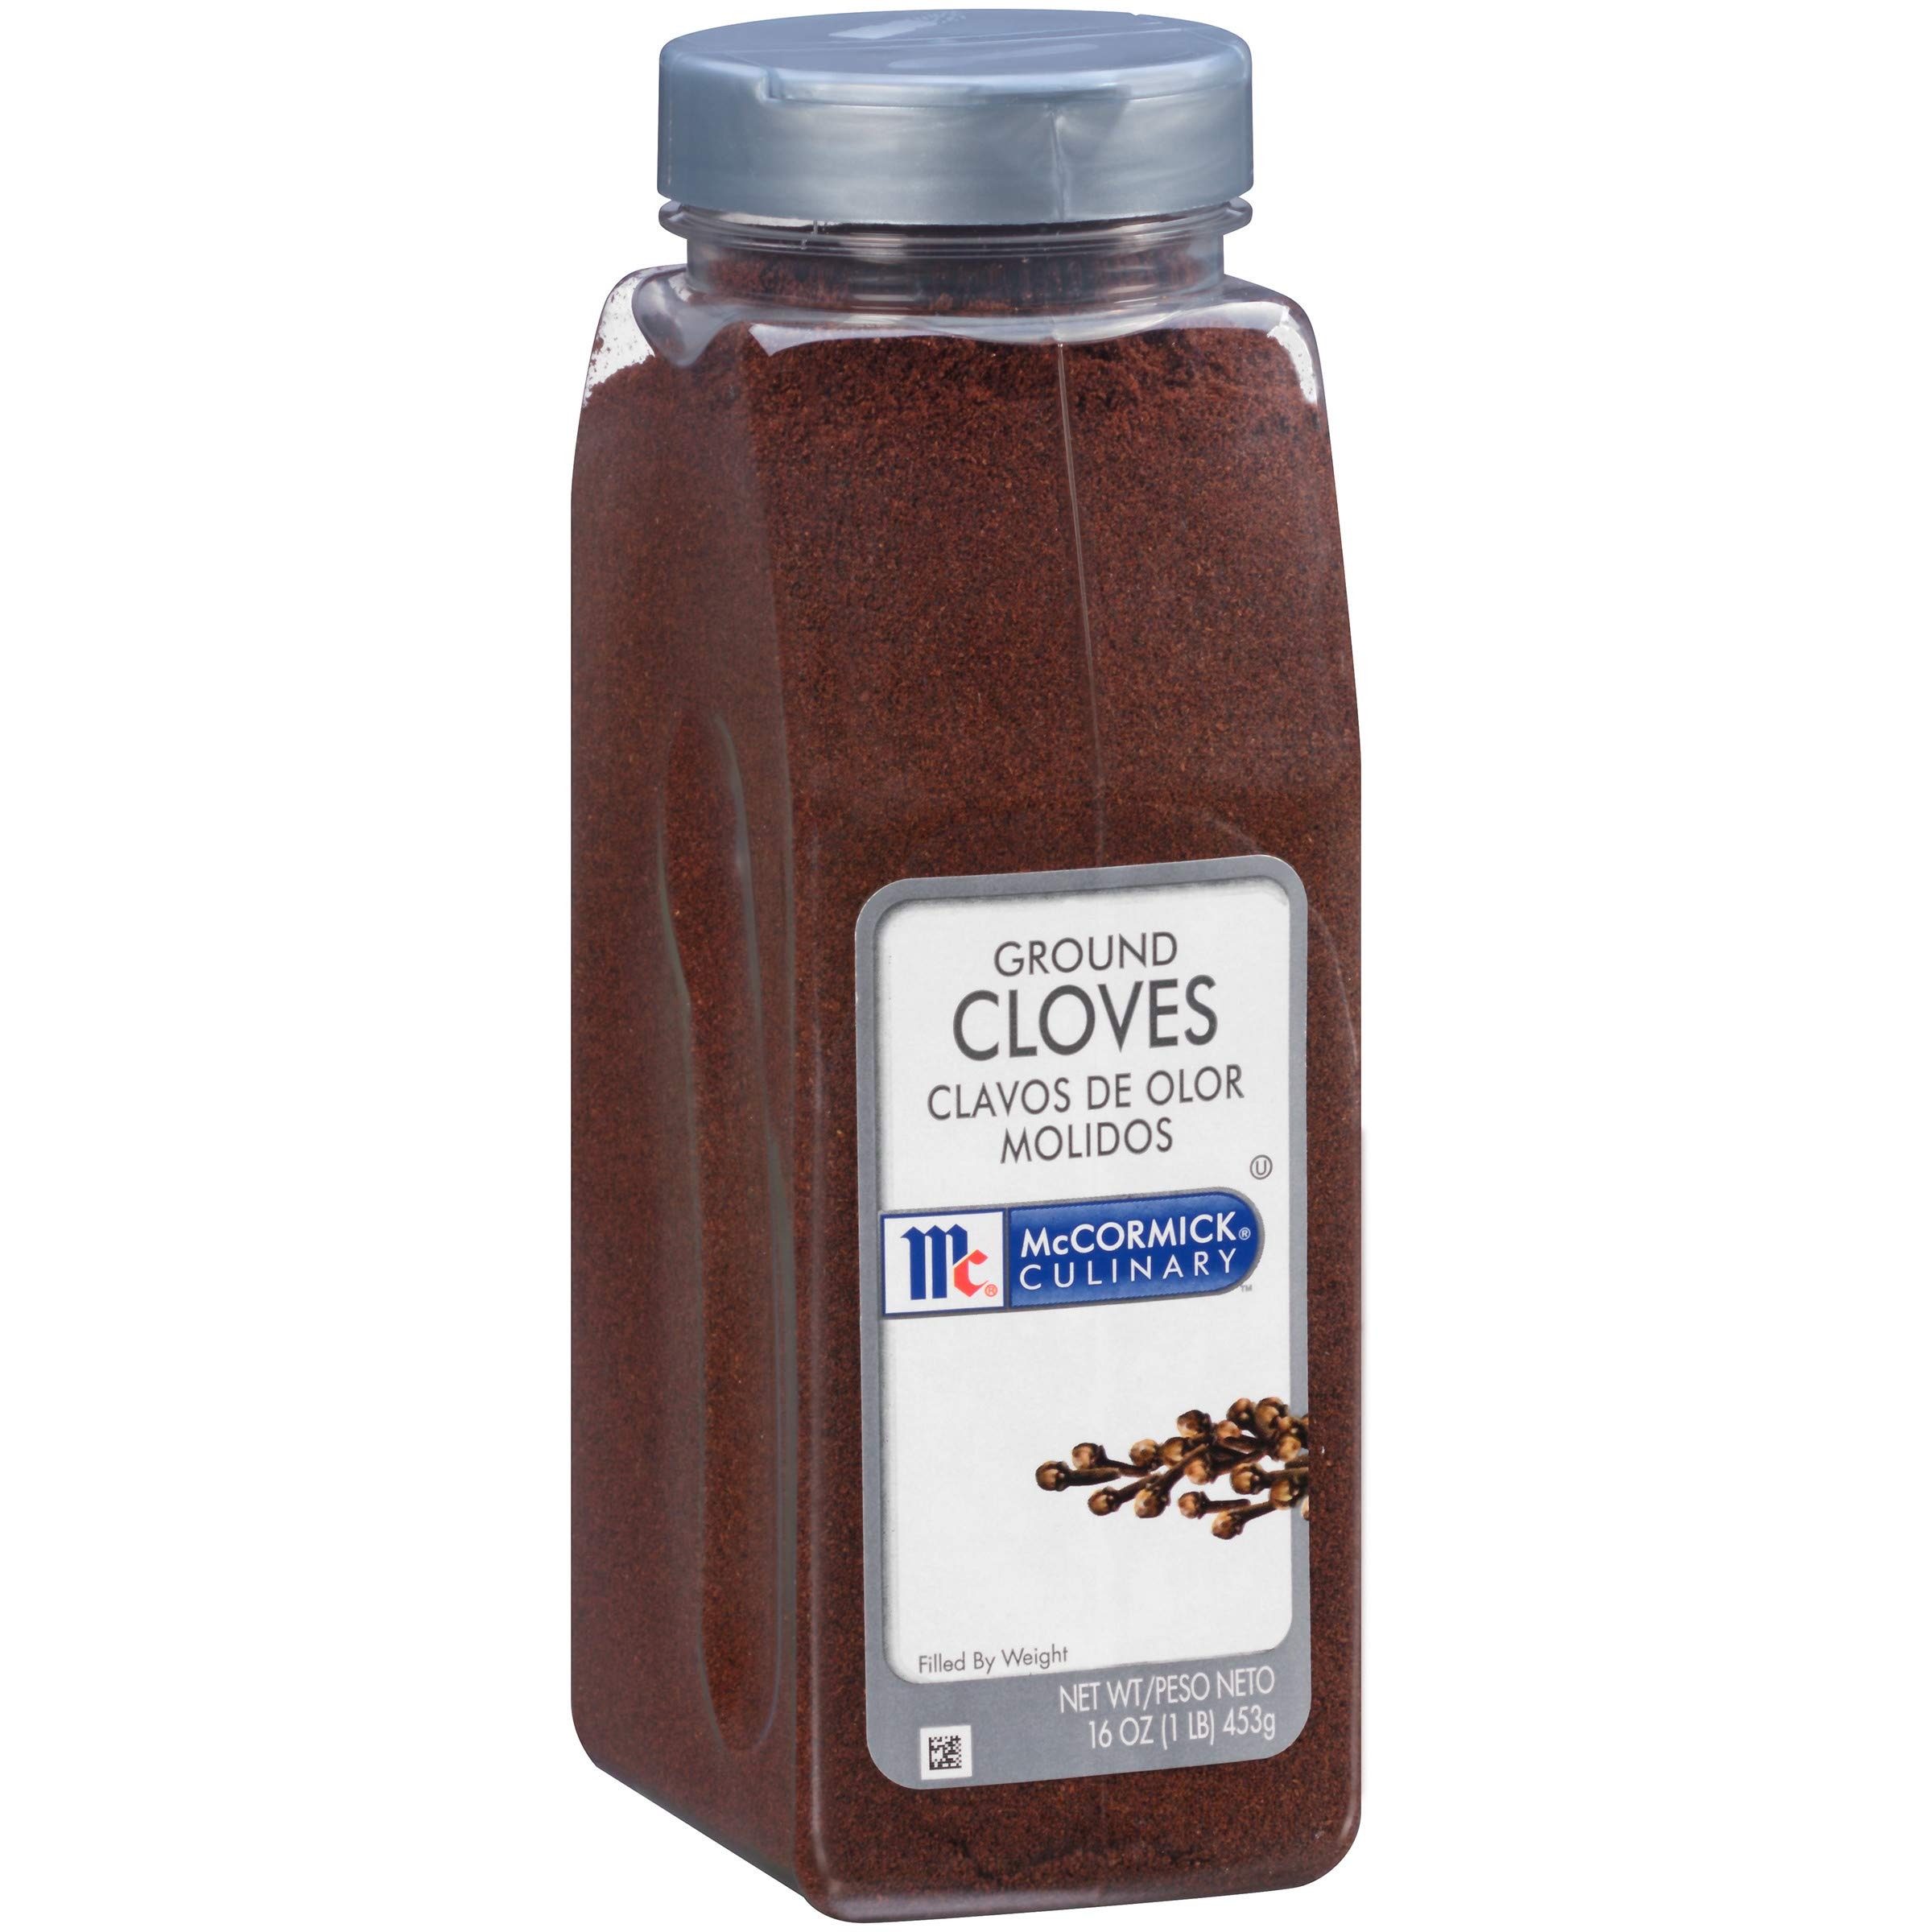
Item Name: McCormick Culinary Ground Cloves, 16 oz - One 16 Ounce Container of Ground Cloves Powder for Sweet, Pungent Flavor, Use in Cakes, Cookies, Gingerbread, Stews, Sauces and More
Bullet Point 1: SWEET, PUNGENT FLAVOR: McCormick Culinary Ground Cloves are a versatile spice that adds a strong, pungent flavor that is both sweet and bitter to everything from desserts to glazed hams
Bullet Point 2: PREMIUM, PURE BLEND: Carefully sourced whole cloves are ground into a fine texture, making it easy to deliver pure, consistent flavor in your guests' favorite recipes
Bullet Point 3: CRAFTED FOR CHEFS: Made with culinary professionals in mind, this 16-ounce container of ground cloves is ideal for making bulk recipes and inspiring new menu items with unique flavor profiles
Bullet Point 4: VERSATILE FLAVOR ENHANCER: Enhances the taste of cakes, cookies, gingerbread, stews, sauces and other dishes, delivering outstanding flavor and aromatic qualities customers will crave
Bullet Point 5: FEEL GOOD SPICE: Kosher and made without added MSG for sweet baked goods and savory dishes customers can indulge in without concern about the ingredients you choose
Value: 16.0
Unit: Ounce

Price: 38.65